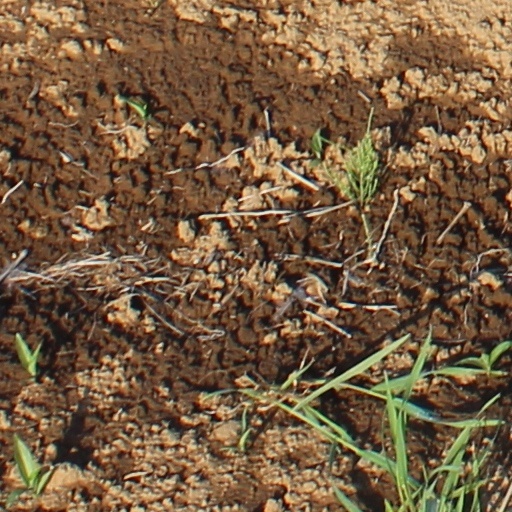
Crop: wheat